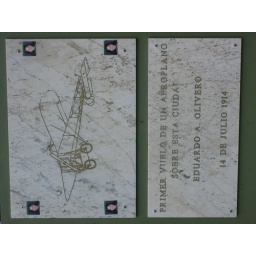
monument to the first time someone flew over the town in a plane